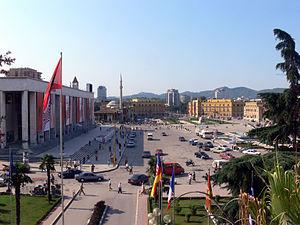
Le titre de Capitale européenne de la jeunesse est transmis chaque année à une ville européenne différente, pour une période d'un an. C'est une occasion pour la ville choisie de montrer la vie et le développement social, économique et culturel liés à la jeunesse.
La place Skanderbeg est une vaste esplanade du centre de Tirana, capitale et principale agglomération de l'Albanie. Centre névralgique et important centre de rassemblement de la cité, elle est bordée de bâtiments hétéroclites, mêlant immeubles de style fasciste, bâtiments modernes relevant de l'esthétique soviétique et constructions plus anciennes, d'origine ottomane.
Tirana est la capitale et la ville la plus peuplée d'Albanie.